Sweet Marie

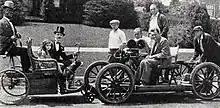
Still with Virginia Marshall and Sid Smith in the prop car and director Stoloff in the camera car

Sweet Marie is a 1925 American short silent comedy film directed by Philadelphian director Benjamin Stoloff and starring Sid Smith.